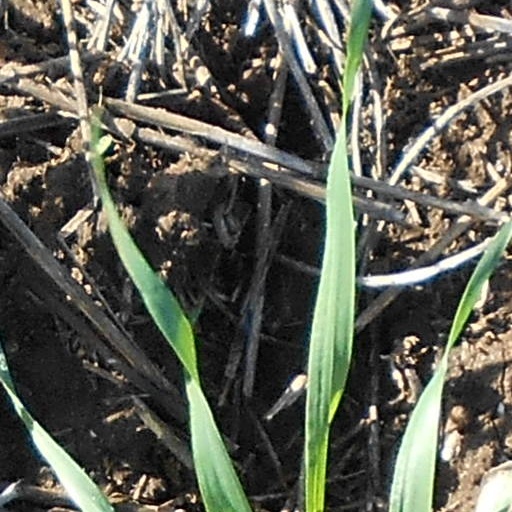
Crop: wheat